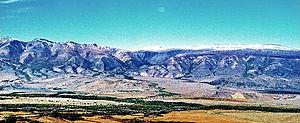
Les monts Kouraï forment un chaînon montagneux de l'Altaï oriental qui marque le partage des eaux de la rivière Bachkaous et de la Tchouïa. Ses roches sont surtout métamorphiques. Sa longueur est de 140 km et son point culminant s'élève à 3 446 mètres d'altitude. Les monts Kouraï sont bordés au sud par la steppe de la Tchouïa et la steppe de Kouraï et délimités à l'est par les monts Tchikhatchov.